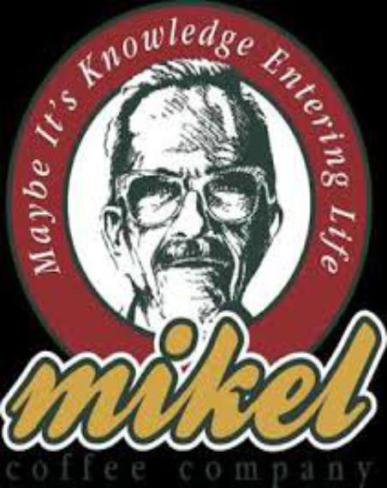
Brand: mikel coffee company
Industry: Food